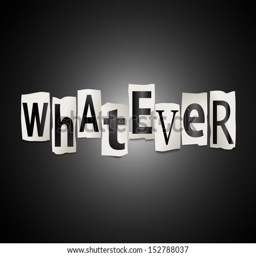
illustration depicting a set of cut out letters formed to arrange the word whatever .